Penthesilea

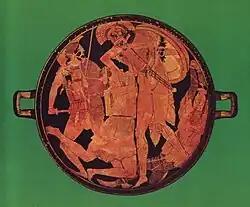
Achilles kills Penthesilea; tondo of an Attic red-figure kylix, 470–460 BC, found at Vulci

In the five book epic "Aethiopis", which was part of the Epic Cycle (or Cycle of Troy) on the Trojan War, the coming to Troy of Penthesilea and Memnon was described in detail. The "Aethiopis" was published in the 8th century BC and is attributed to Arctinus of Miletus. The main character of the epic is Achilles, who fights Penthesilea and Memnon before he is himself killed. Although "Aethiopis" has been lost, the Epic Cycle has been adapted and recycled in different periods of the classical age. The tradition of retelling the epic fall of Troy is indebted to Homer's "Iliad" and "Odyssey", which were grounded in oral storytelling and were only written down when the Greek alphabet was adopted in ancient Greece.